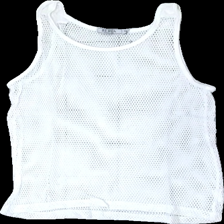
View: front
Type: Top
Category: Men
Brand: Not in the list
Brand text on label: Berga
Colors: White
Material: 100% Cotton
Pattern: Other
Cut: Regular, C-collar
Size: M
Season: Summer
Trend: 90s
Smell: Major
Price range: <50
Recommended usage: Reuse
Description: White net singlet